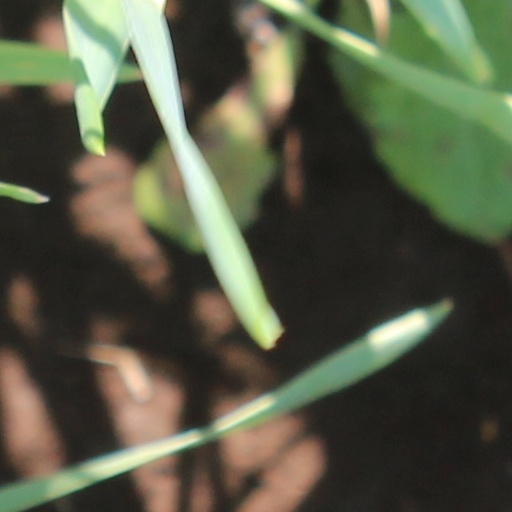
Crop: wheat